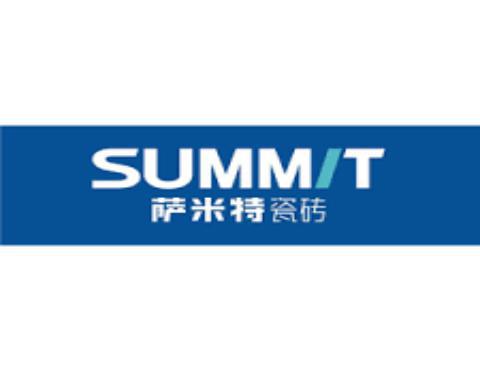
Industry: Others